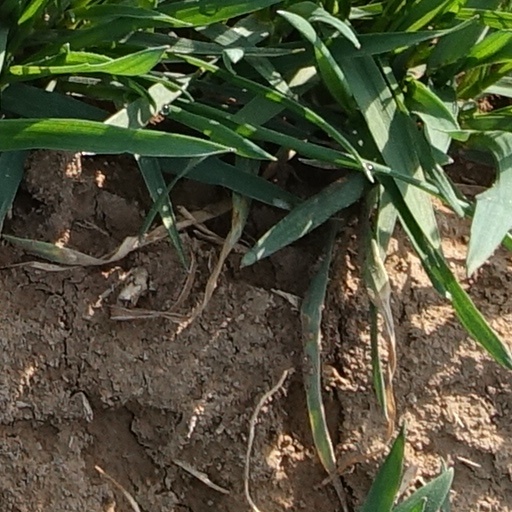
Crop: wheat